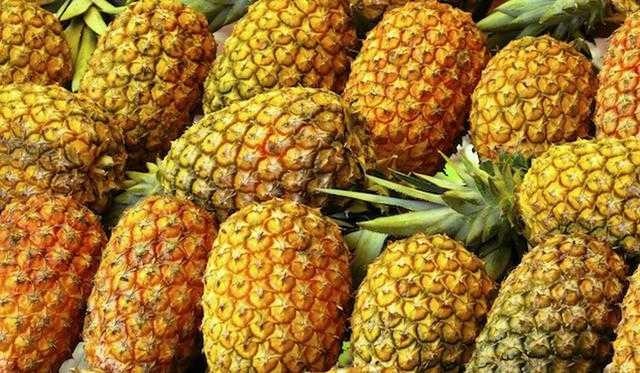
Label: Pineapple